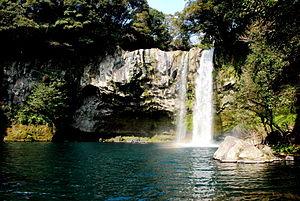
Seogwipo est la ville la plus méridionale de la Corée. C'est un port situé au sud de l'île de Jeju au pied du mont Halla, un volcan éteint. En 2006, elle était peuplée de 172 042 habitants. Sa zone administrative est très grande et couvre toute la moitié sud de l'île car elle est issue de la fusion en 2006 de la ville de Seogwipo proprement dite avec le district rural avoisinant de Jeju du Sud.